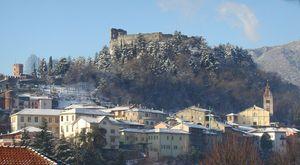
Le Piémont, aujourd'hui région frontalière avec la France et la Suisse, est peut-être une des régions italiennes les plus influencées par ses pays voisins. De nombreuses puissances et surtout la France convoitent cette position stratégique aux pieds des Alpes car il constitue la clef d'accès à l'Italie.
Humbert III de Maurienne, ou plus couramment Humbert III de Savoie, dit « le Bienheureux » ou « le Saint », né le 1ᵉʳ avril ou 1ᵉʳ août 1136 au château d'Aveillane et mort le 4 mars 1189 à Chambéry, est le 8ᵉ comte de Maurienne, également seigneur du Bugey, d'Aoste et du Chablais, marquis de Suse et d'Italie et le second Humbertiens à porter le titre de comte de Savoie, de 1148 à 1189. Il est le fils du comte et marquis Amédée III. Sa vocation religieuse lui permet d'être béatifié en 1836.